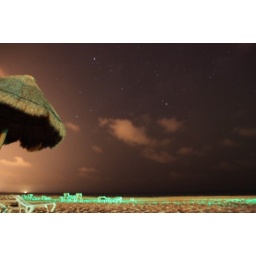
Night sky over the ocean